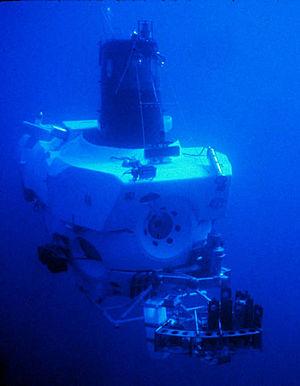
Les monts hydrothermaux, cheminées hydrothermales, sources hydrothermales ou fumeurs sont des évents hydrothermaux situés sur l'axe des dorsales océaniques ainsi qu'à proximité des bassins arrière-arc. Ils sont une conséquence des mouvements des plaques tectoniques. Ils évacuent une partie de la chaleur interne de la Terre. C’est en 1977 que ces monts et la vie sous-marine luxuriante qui leur est associée ont été découverts aux Galapagos par le submersible américain Alvin. Cet écosystème est basé sur une production primaire assurée par des bactéries chimiosynthétiques qui vivent libres ou en symbiose avec les organismes.
L'accident nucléaire de Palomares, survenu le 17 janvier 1966, est la conséquence d'une collision entre un Boeing B-52G du Strategic Air Command et un KC-135 Stratotanker de l'US Air Force, au cours d'un ravitaillement en vol. L'accident se produit à 9 450 mètres d'altitude au-dessus de la mer Méditerranée, au large des côtes espagnoles, à proximité du village de Palomares.
Alvin (DSV-2) est un sous-marin de poche de 16 tonnes, équipé pour la recherche dans les abysses appartenant à l'United States Navy et exploité par l'Institut océanographique de Woods Hole, dans l'État du Massachusetts.